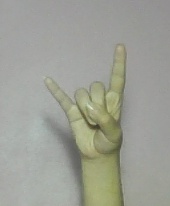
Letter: la